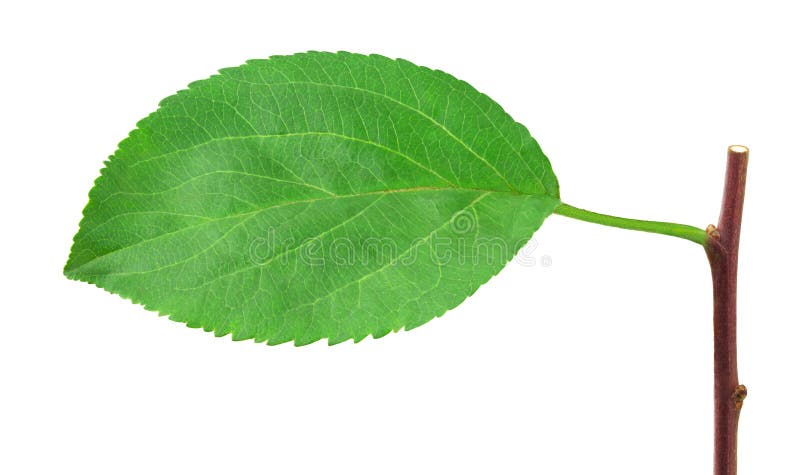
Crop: apple
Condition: healthy